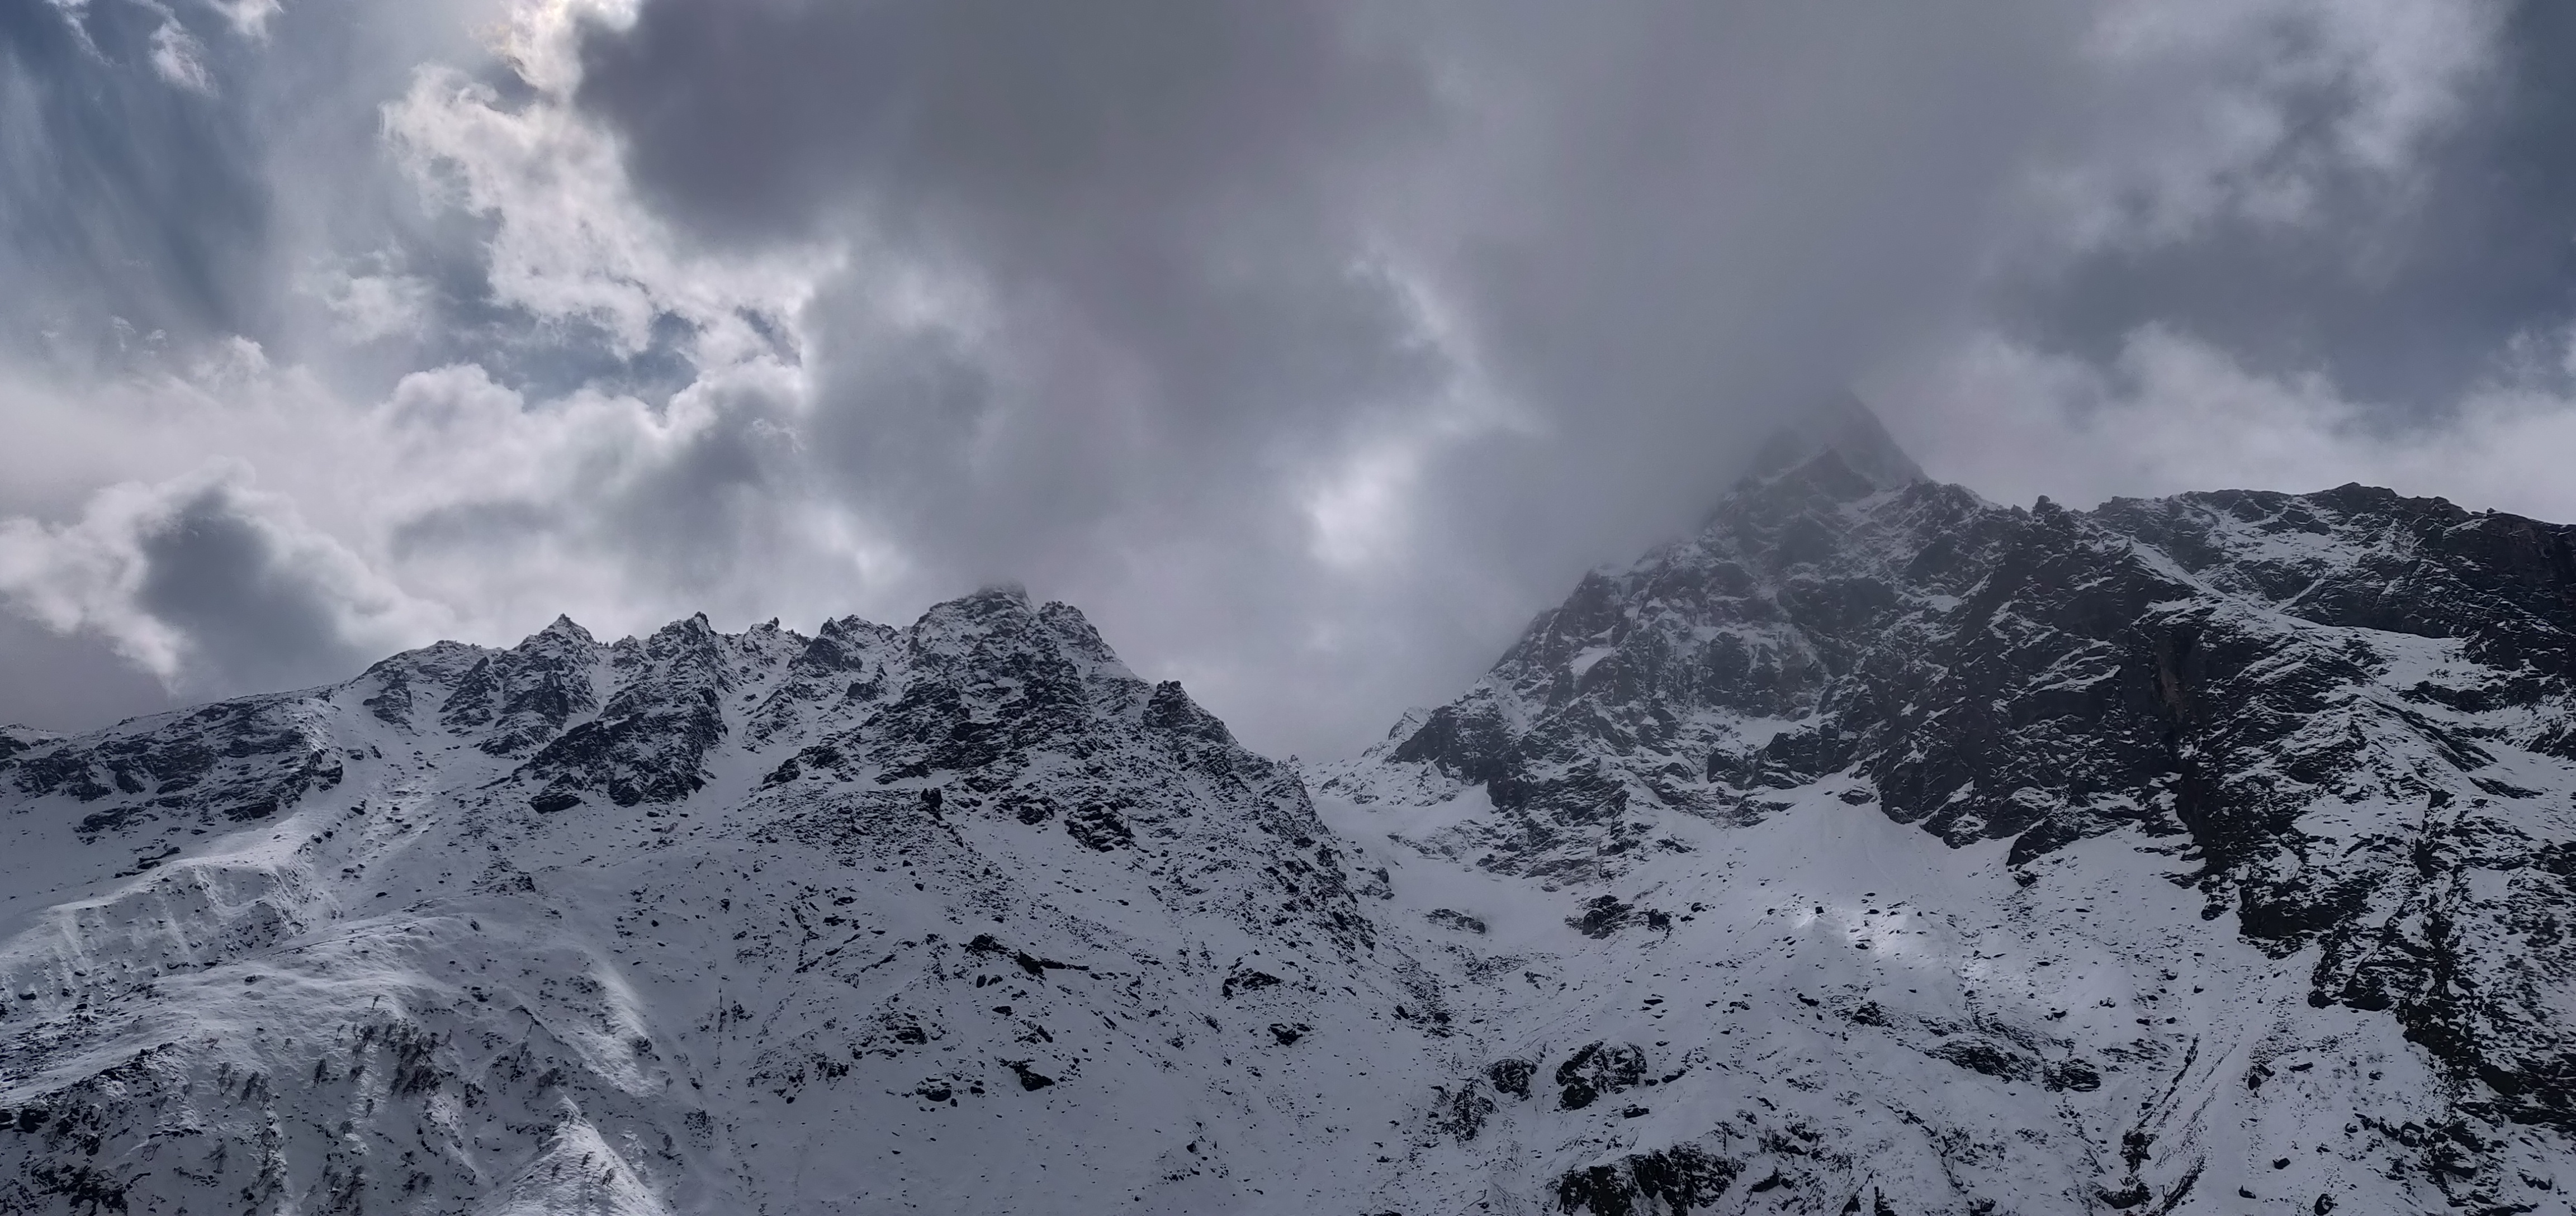
ice, snow, dark, cloud, hill, mountain, mountainous landforms, sky, mountain range, geological phenomenon, alps, ridge, atmospheric phenomenon, highland, hill station, massif, glacial landform, winter, summit, atmosphere, fell, cirque, ar te, terrain, valley, landscape, mountain pass, moraine, meteorological phenomenon, photography, glacier, black and white, rock, world, cumulus